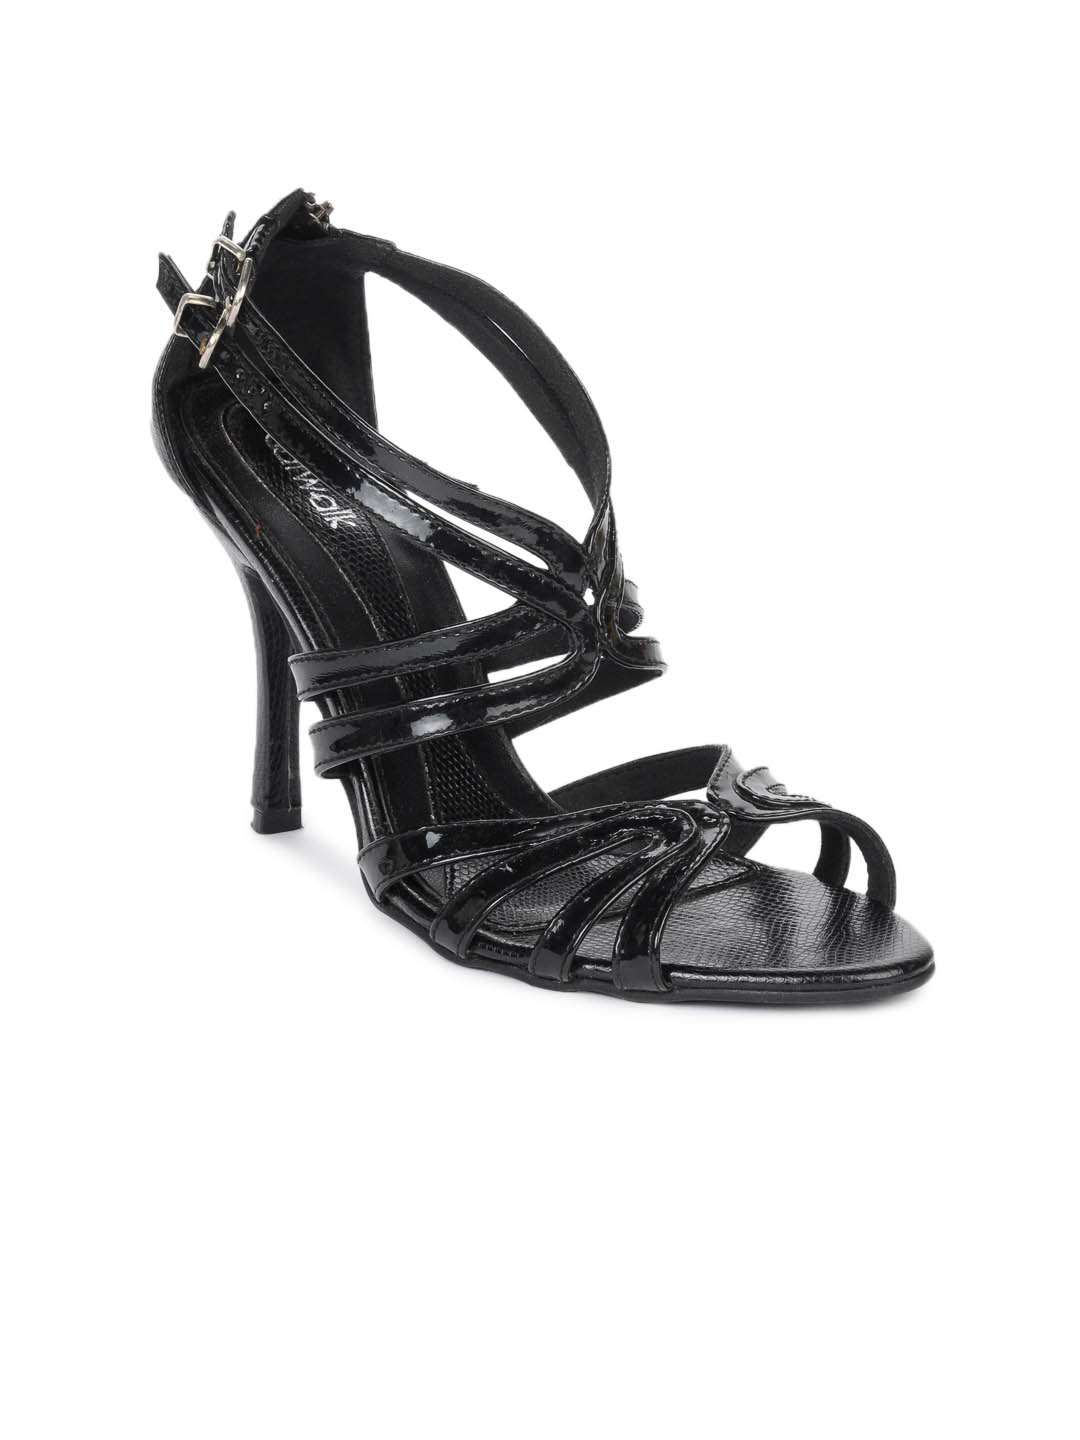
Catwalk Women Black Heels
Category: Footwear / Shoes / Heels
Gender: Women
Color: Black
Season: Spring 2013
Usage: Casual